Beatnik Bandit

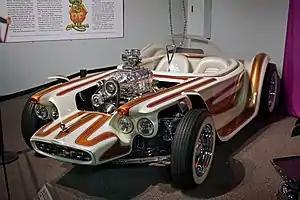
A white car with brown stripes, with open wheels and a clear bubble canopy over twin seats, and exposed, chromed engine with a blower.

The Beatnik Bandit is a custom car created in 1961 by Ed "Big Daddy" Roth. The car features a clear bubble canopy. Speed and direction are controlled by a central joystick in the cabin.